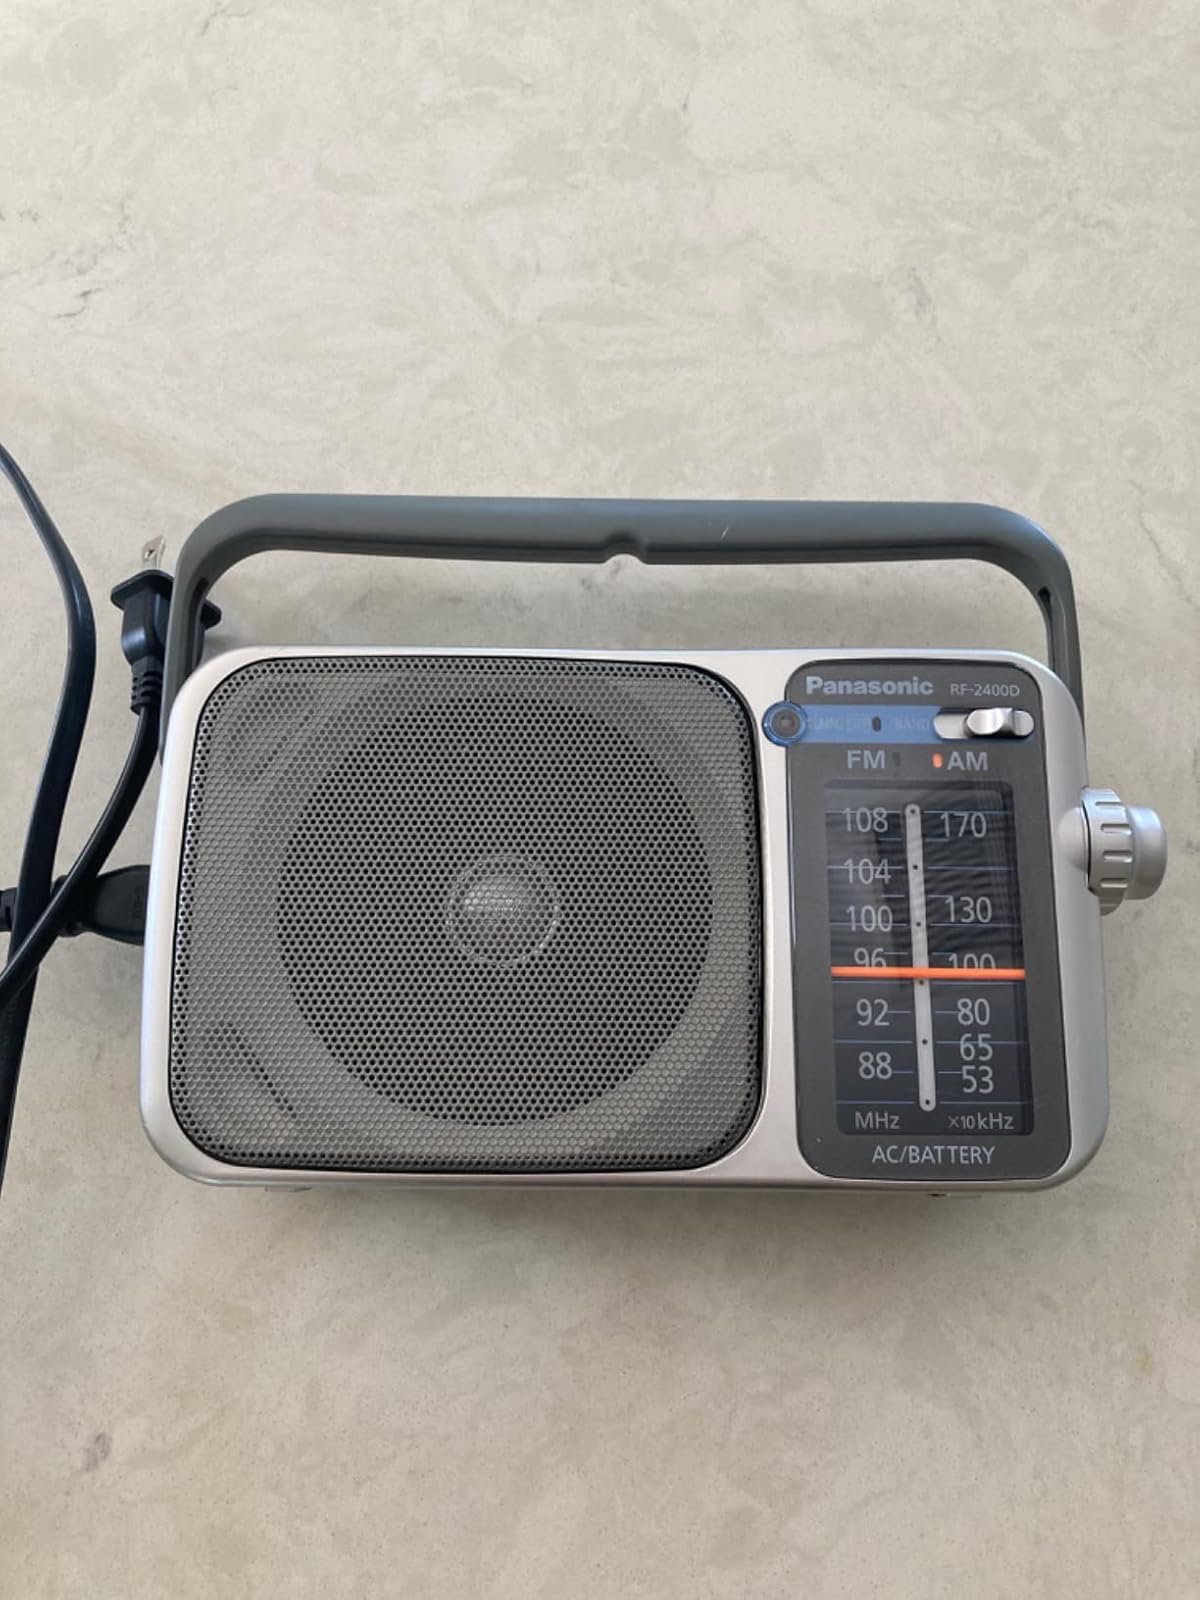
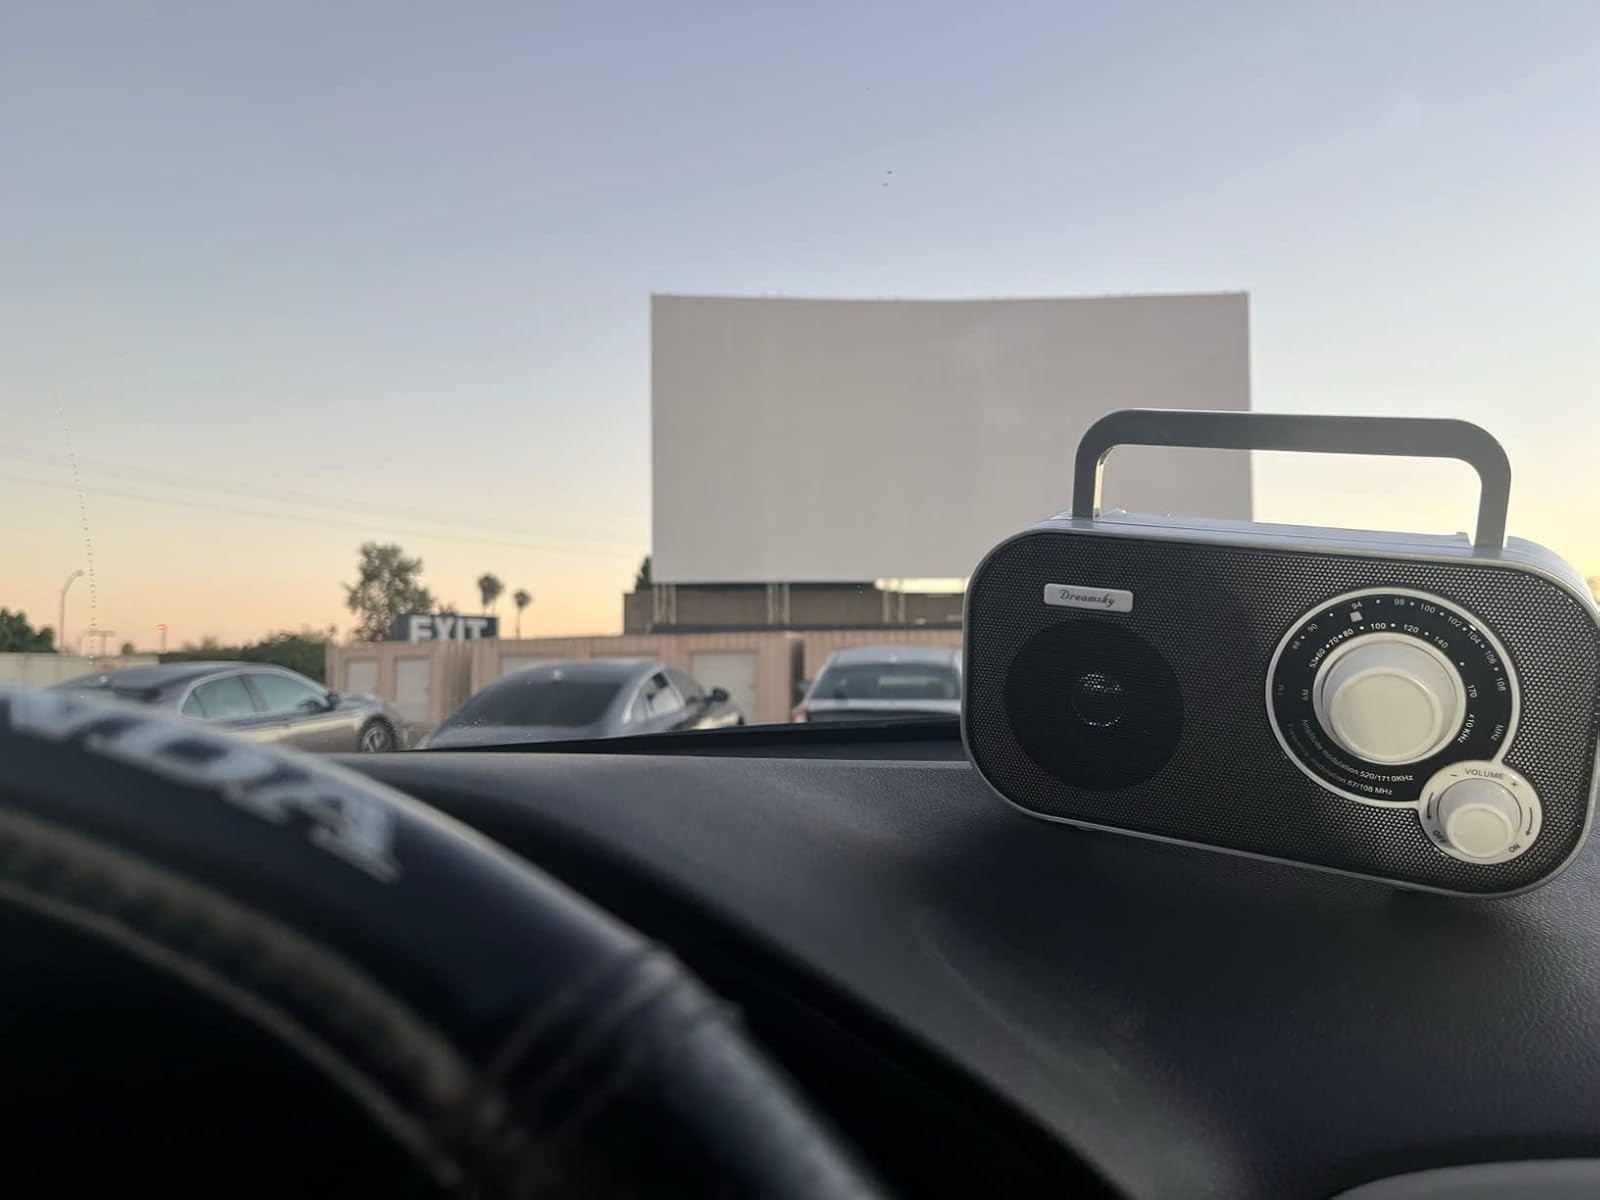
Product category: radio
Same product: no